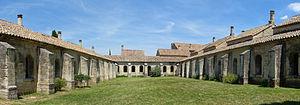
Le grand cloître de la Chartreuse du Val de Bénédiction à Villeneuve-lès-Avignon.
La fin du XIXᵉ siècle et le début du XXᵉ se caractérisent par une remise en question dans le domaine théâtral. C'est dans cette mouvance que Jean Vilar aménage le T.N.P. et investit des lieux ouverts pour le Festival d'Avignon.
La chartreuse Notre-Dame-du-Val-de-Bénédiction est une ancienne chartreuse datant du Moyen Âge, située à Villeneuve-lès-Avignon, dans le département du Gard en région Occitanie.